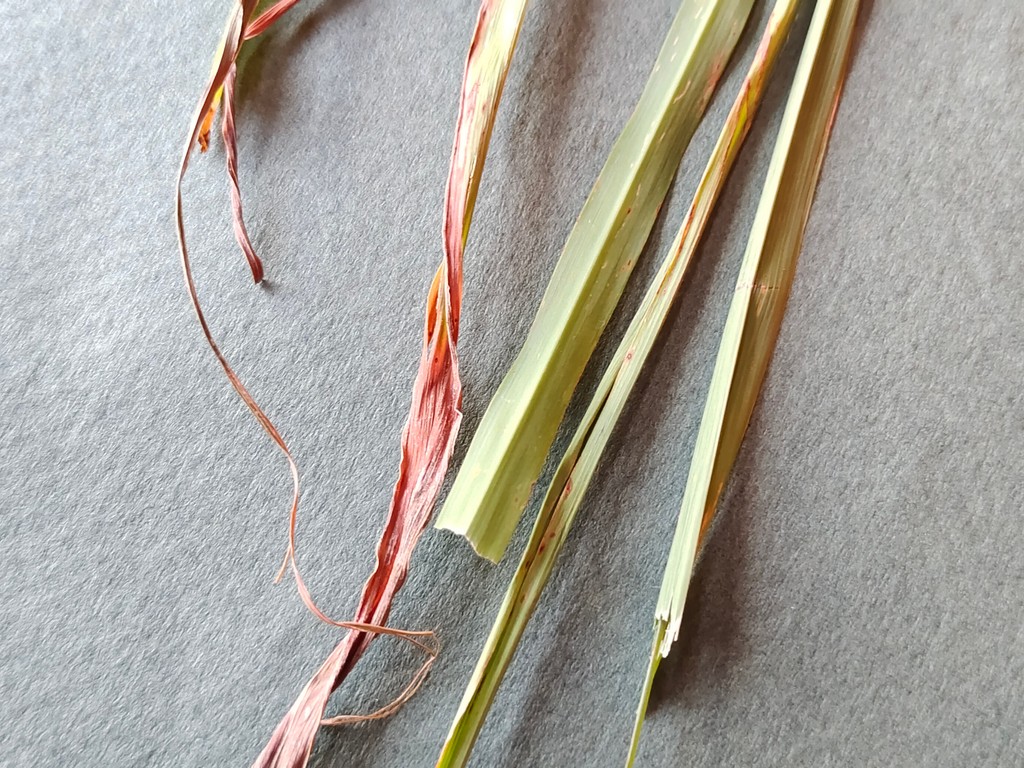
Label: Unhealthy